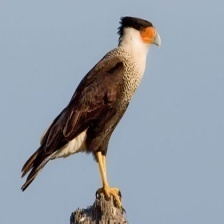
Species: CRESTED CARACARA
Scientific name: CARACARA CHERIWAY